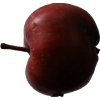
Label: Apple 18